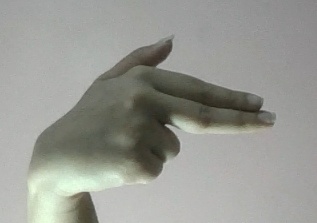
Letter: ghain